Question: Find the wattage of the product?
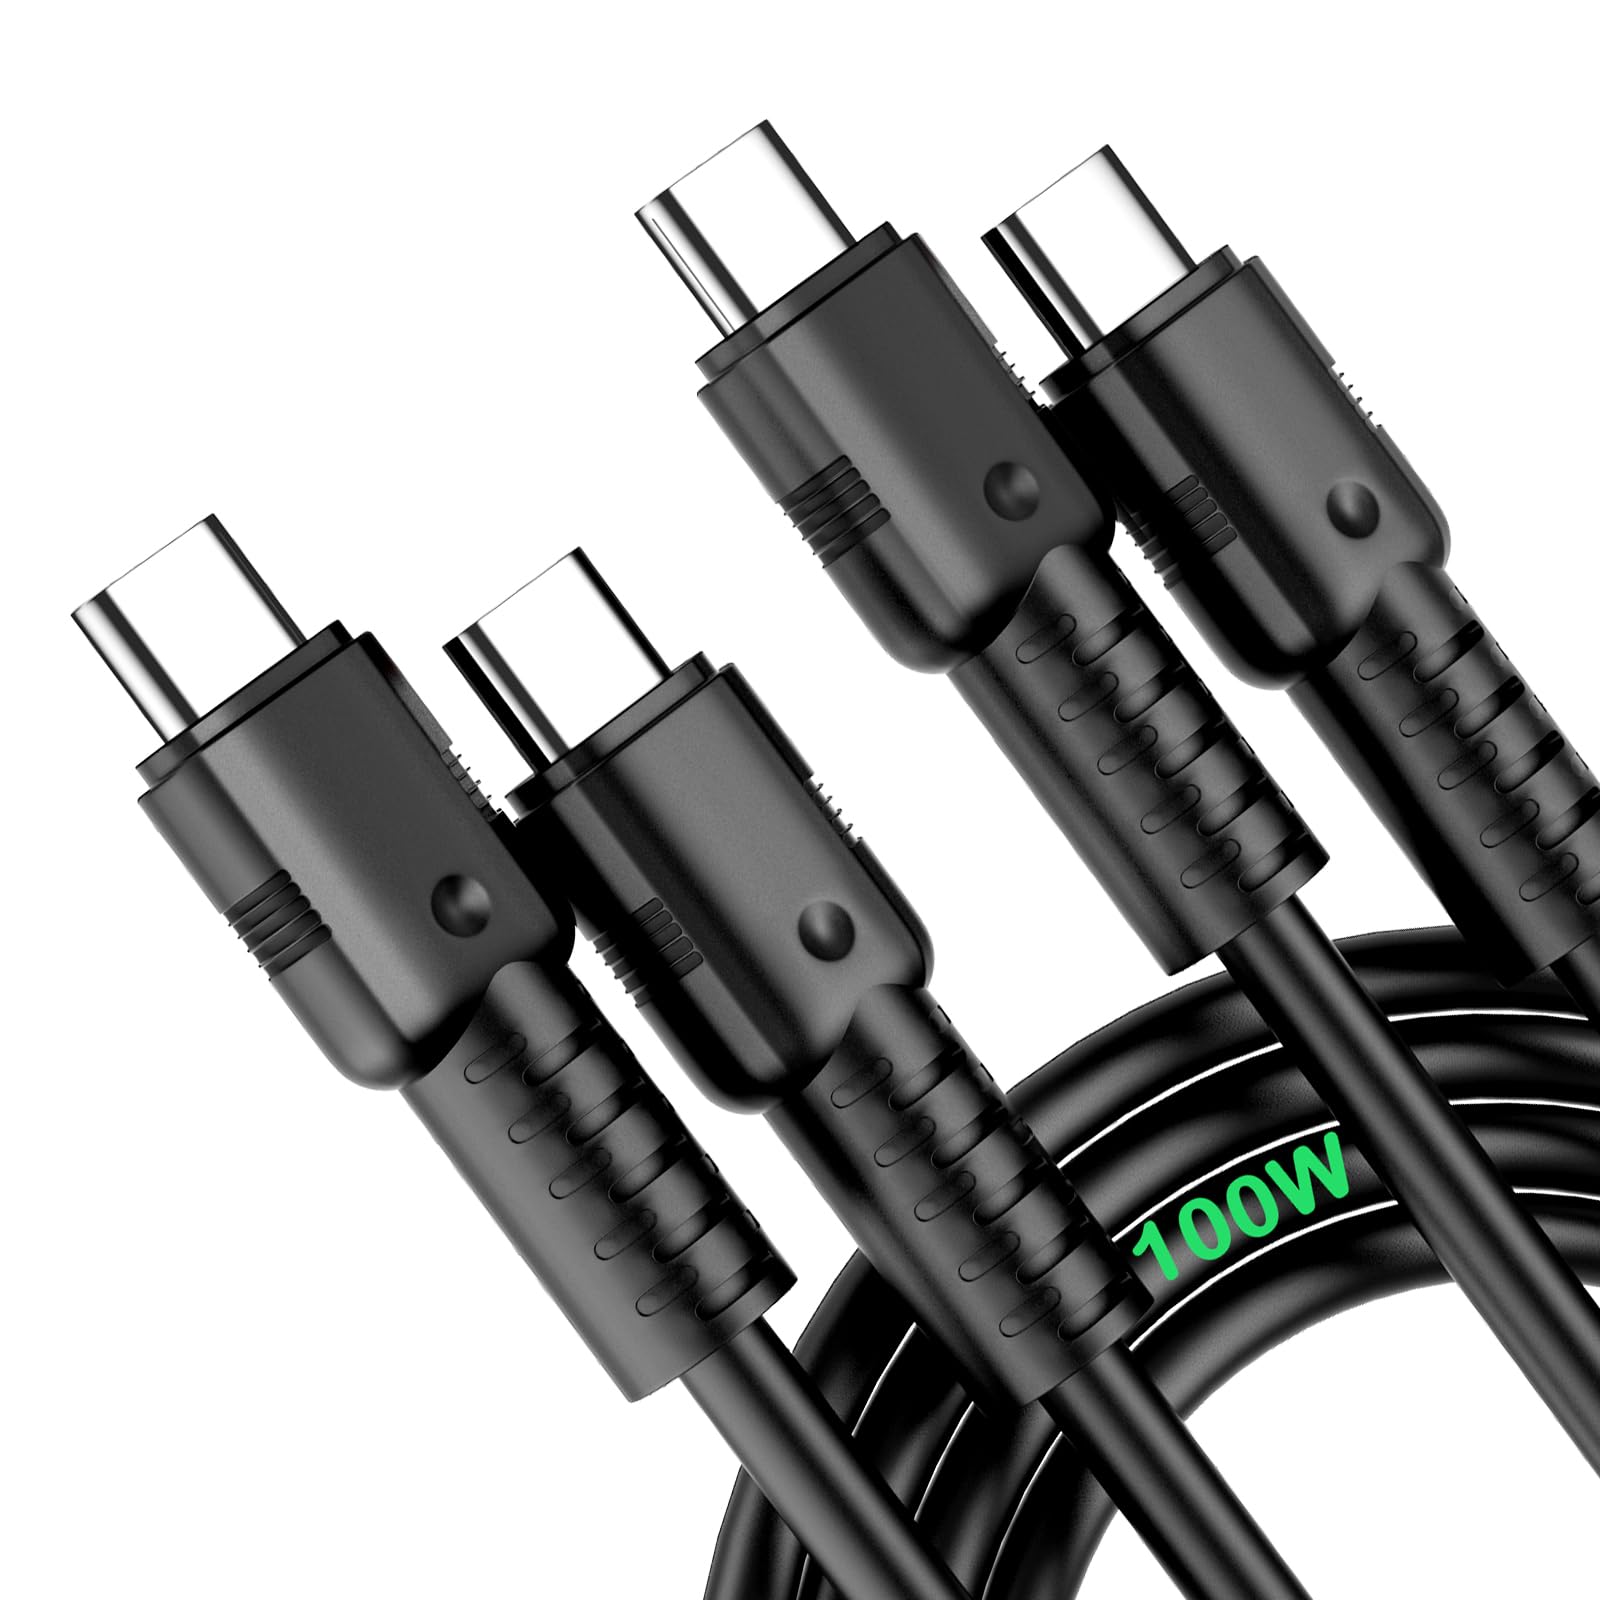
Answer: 100.0 watt